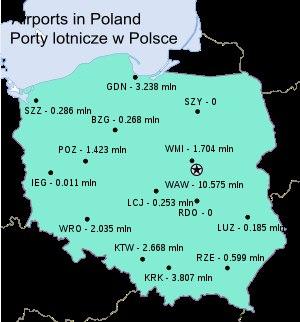
Cet article contient une liste des aéroports polonais avec le service commercial de passagers.
Le transport en Pologne repose sur la route, le chemin de fer, les voies d'eau et les moyens aériens. La part du transport dans le produit intérieur brut atteint 3,2 %, et le secteur emploie 545 000 personnes à la fin des années 1990. La part du rail est prépondérante avec 51 % du total.